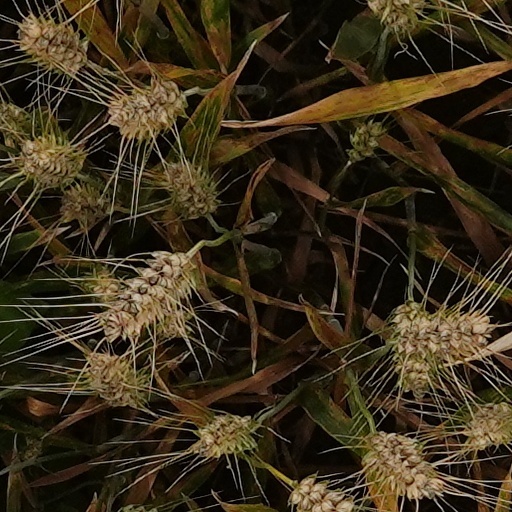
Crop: wheat